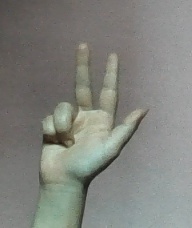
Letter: al